Shwesandaw Pagoda (Bagan)

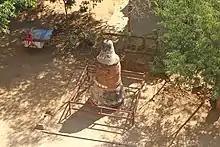
Shwesandaw Paya's original hti, toppled by an earthquake in 1975

The Shwesandaw Pagoda is a Buddhist pagoda located in Bagan, Myanmar (Burma). It is the tallest pagoda in Bagan, and contains a series of five terraces, topped with a cylindrical stupa, which has a bejewelled umbrella ("hti"). The pagoda was built by King Anawrahta in 1057, and once contained terra cotta tiles depicting scenes from the "Jataka". Enshrined within the pagoda are sacred hairs of Gautama Buddha, which were obtained from Thaton.